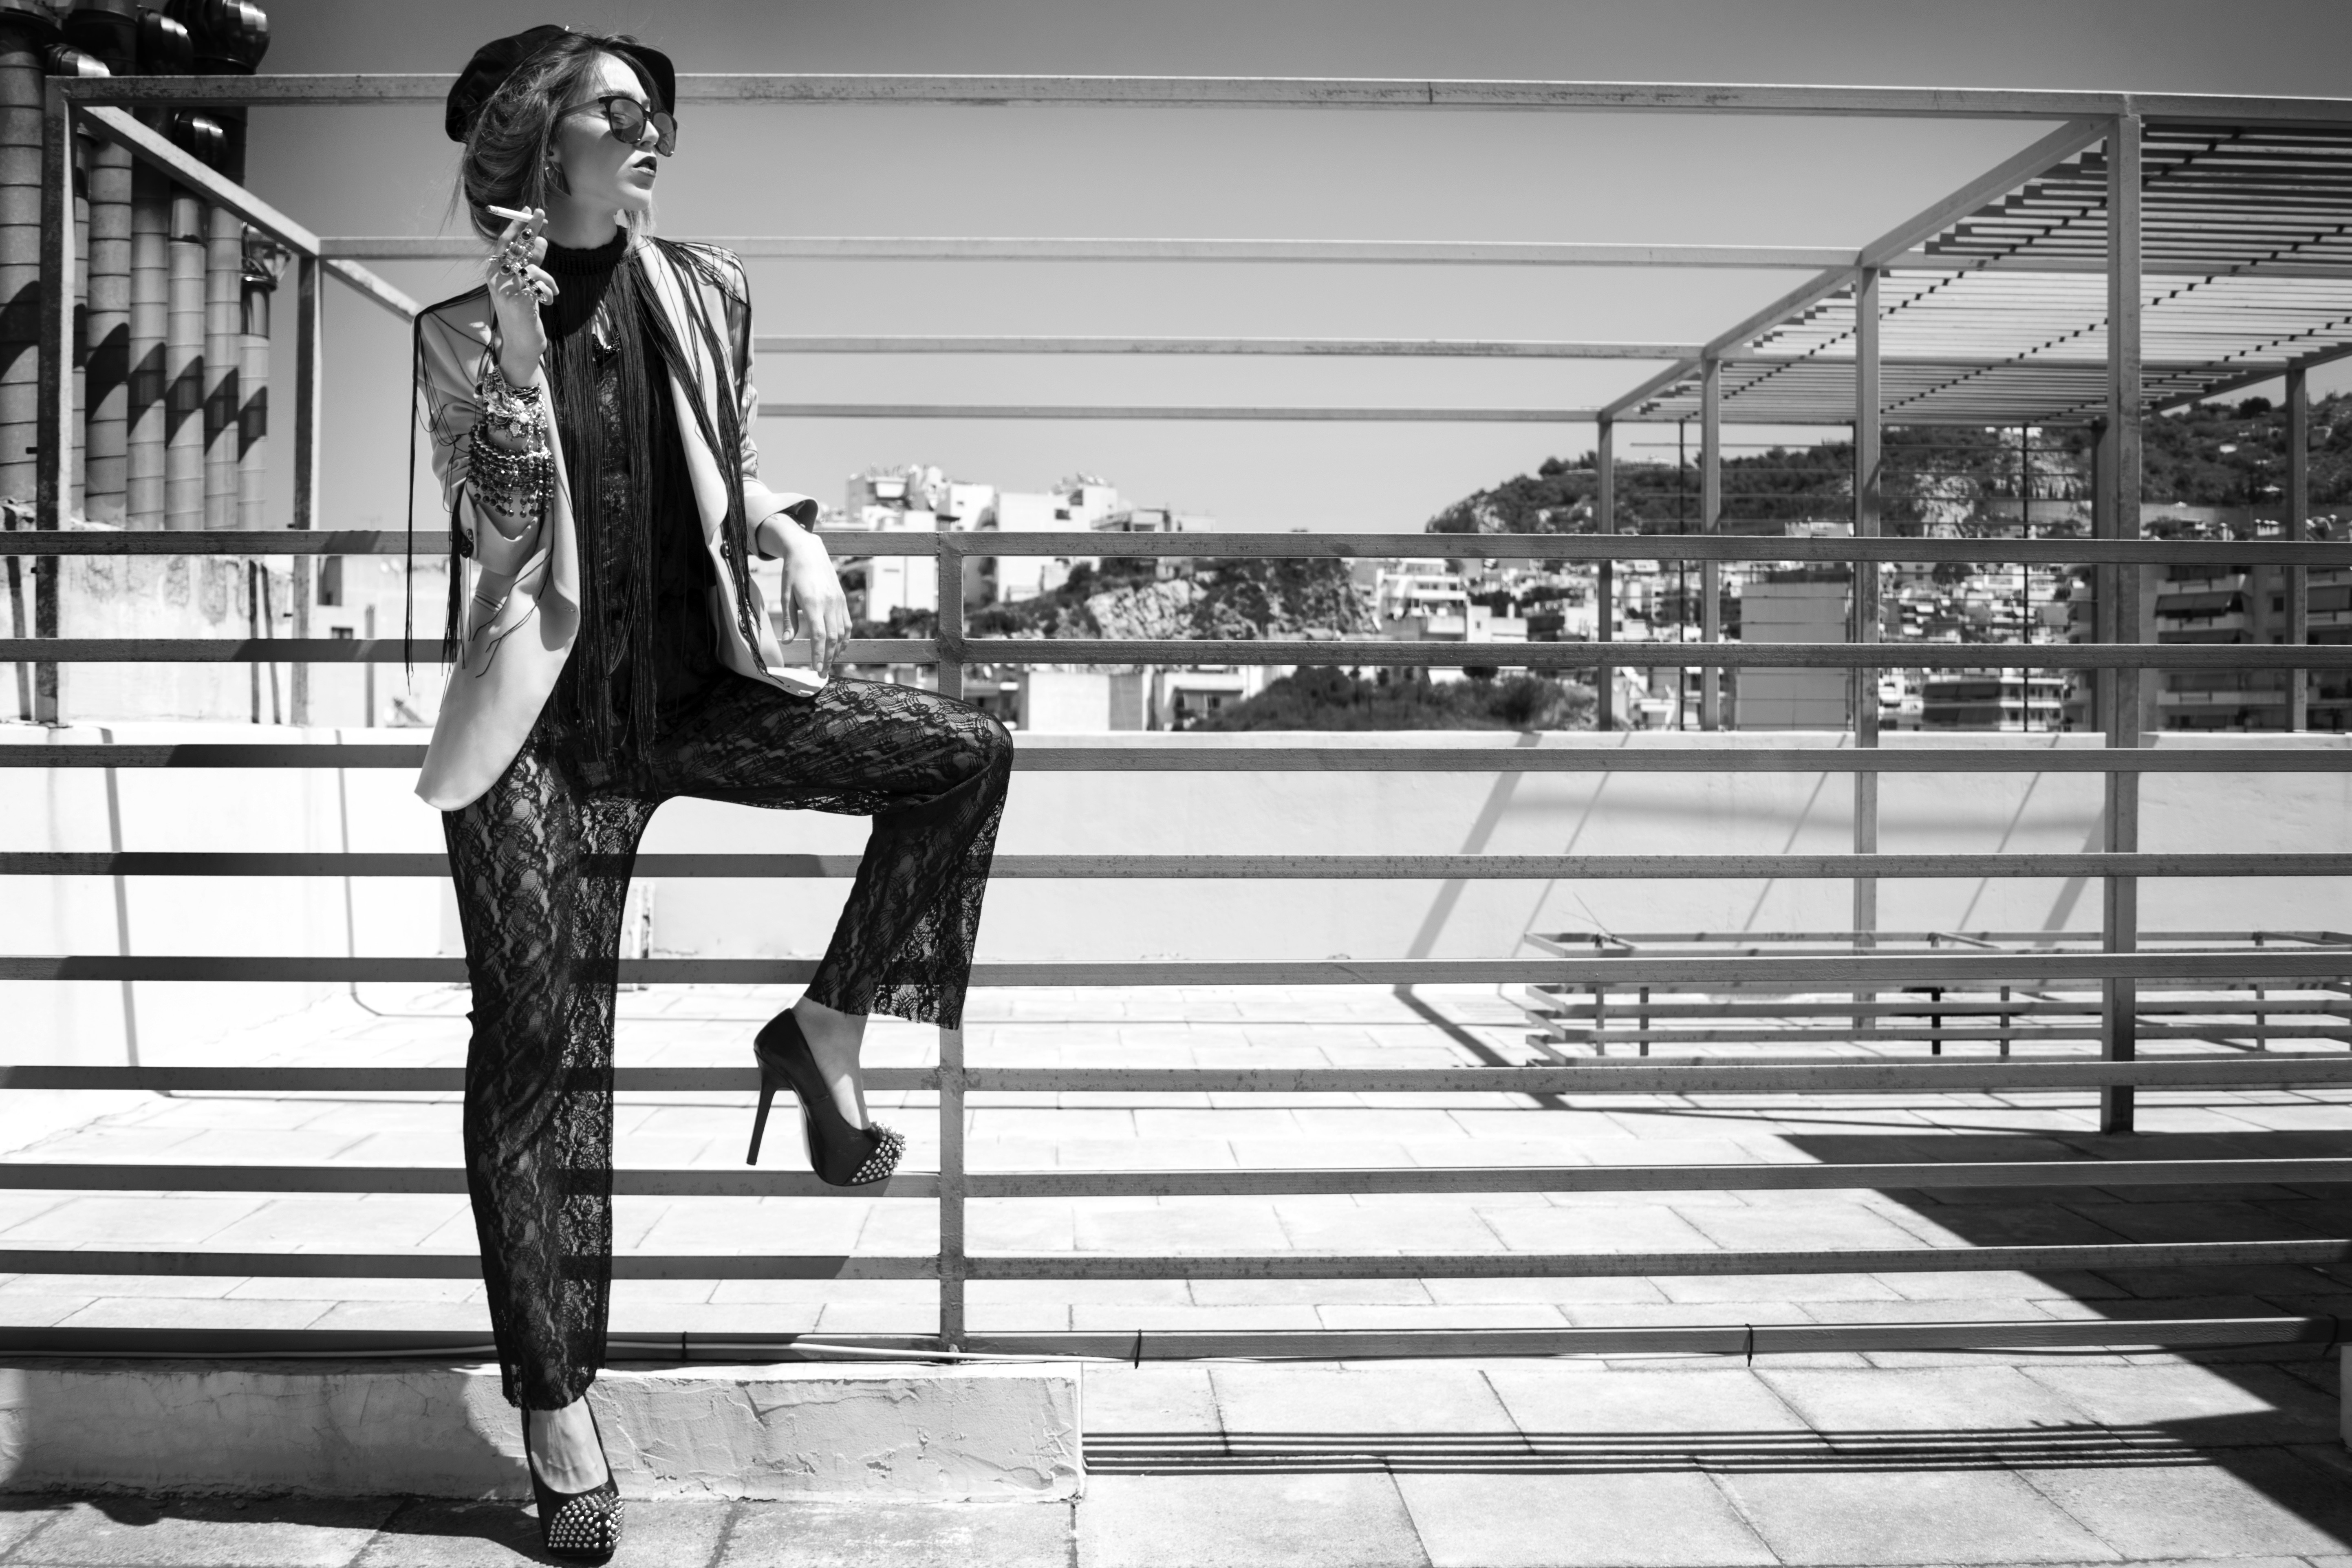
person, heel, black and white, girl, road, white, street, photography, smoking, sitting, black, monochrome, cigarette, infrastructure, photograph, snapshot, image, photo shoot, monochrome photography, film noir, human positions